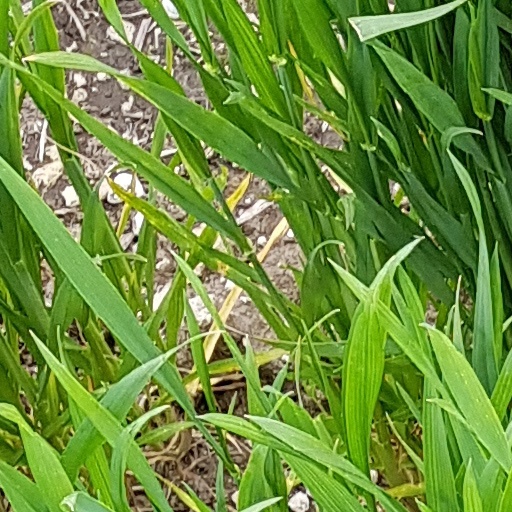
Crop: wheat